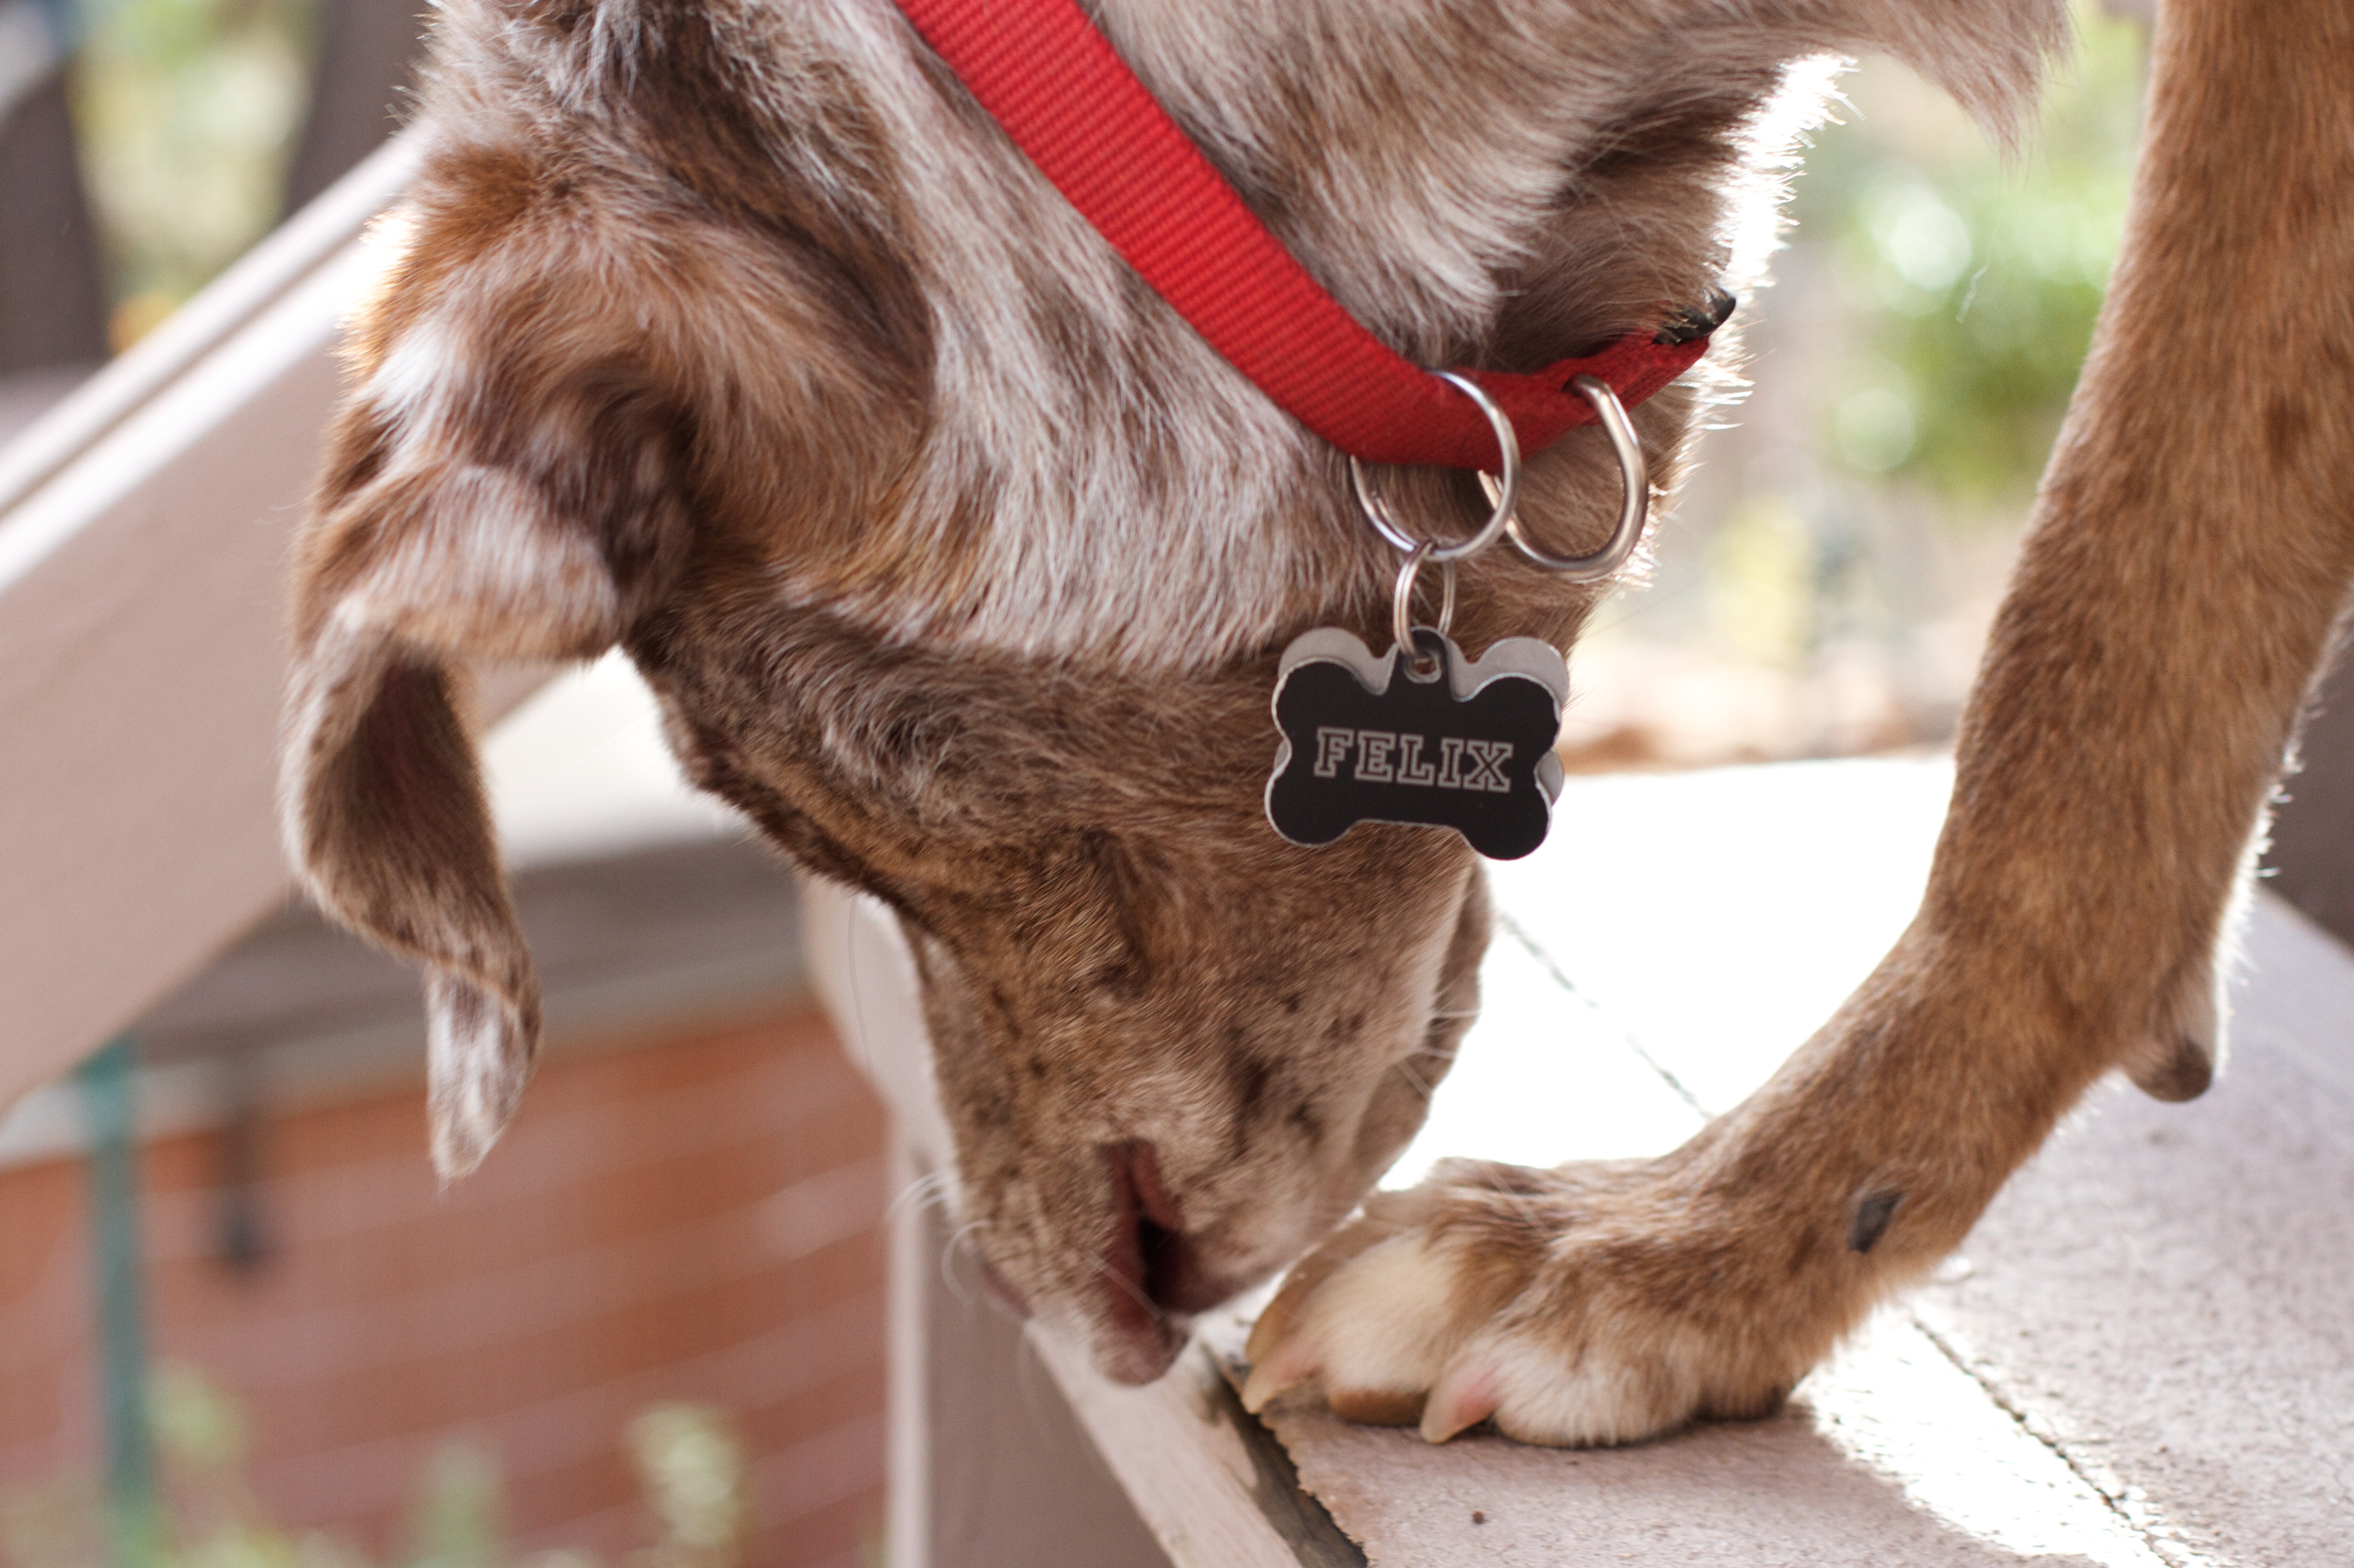
dog, fur, mammal, ear, felix